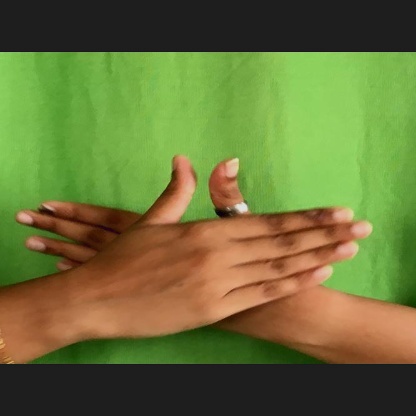
Mudra: Garuda